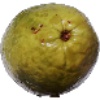
Label: guava